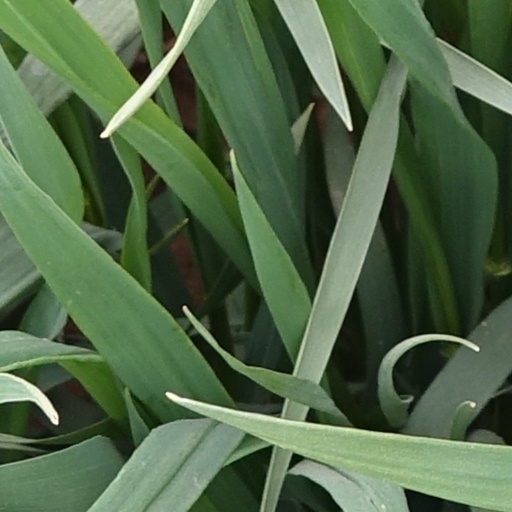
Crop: wheat